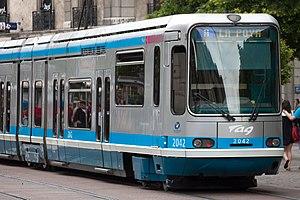
TFS 2042 de la TAG à l'arrêt Victor Hugo.